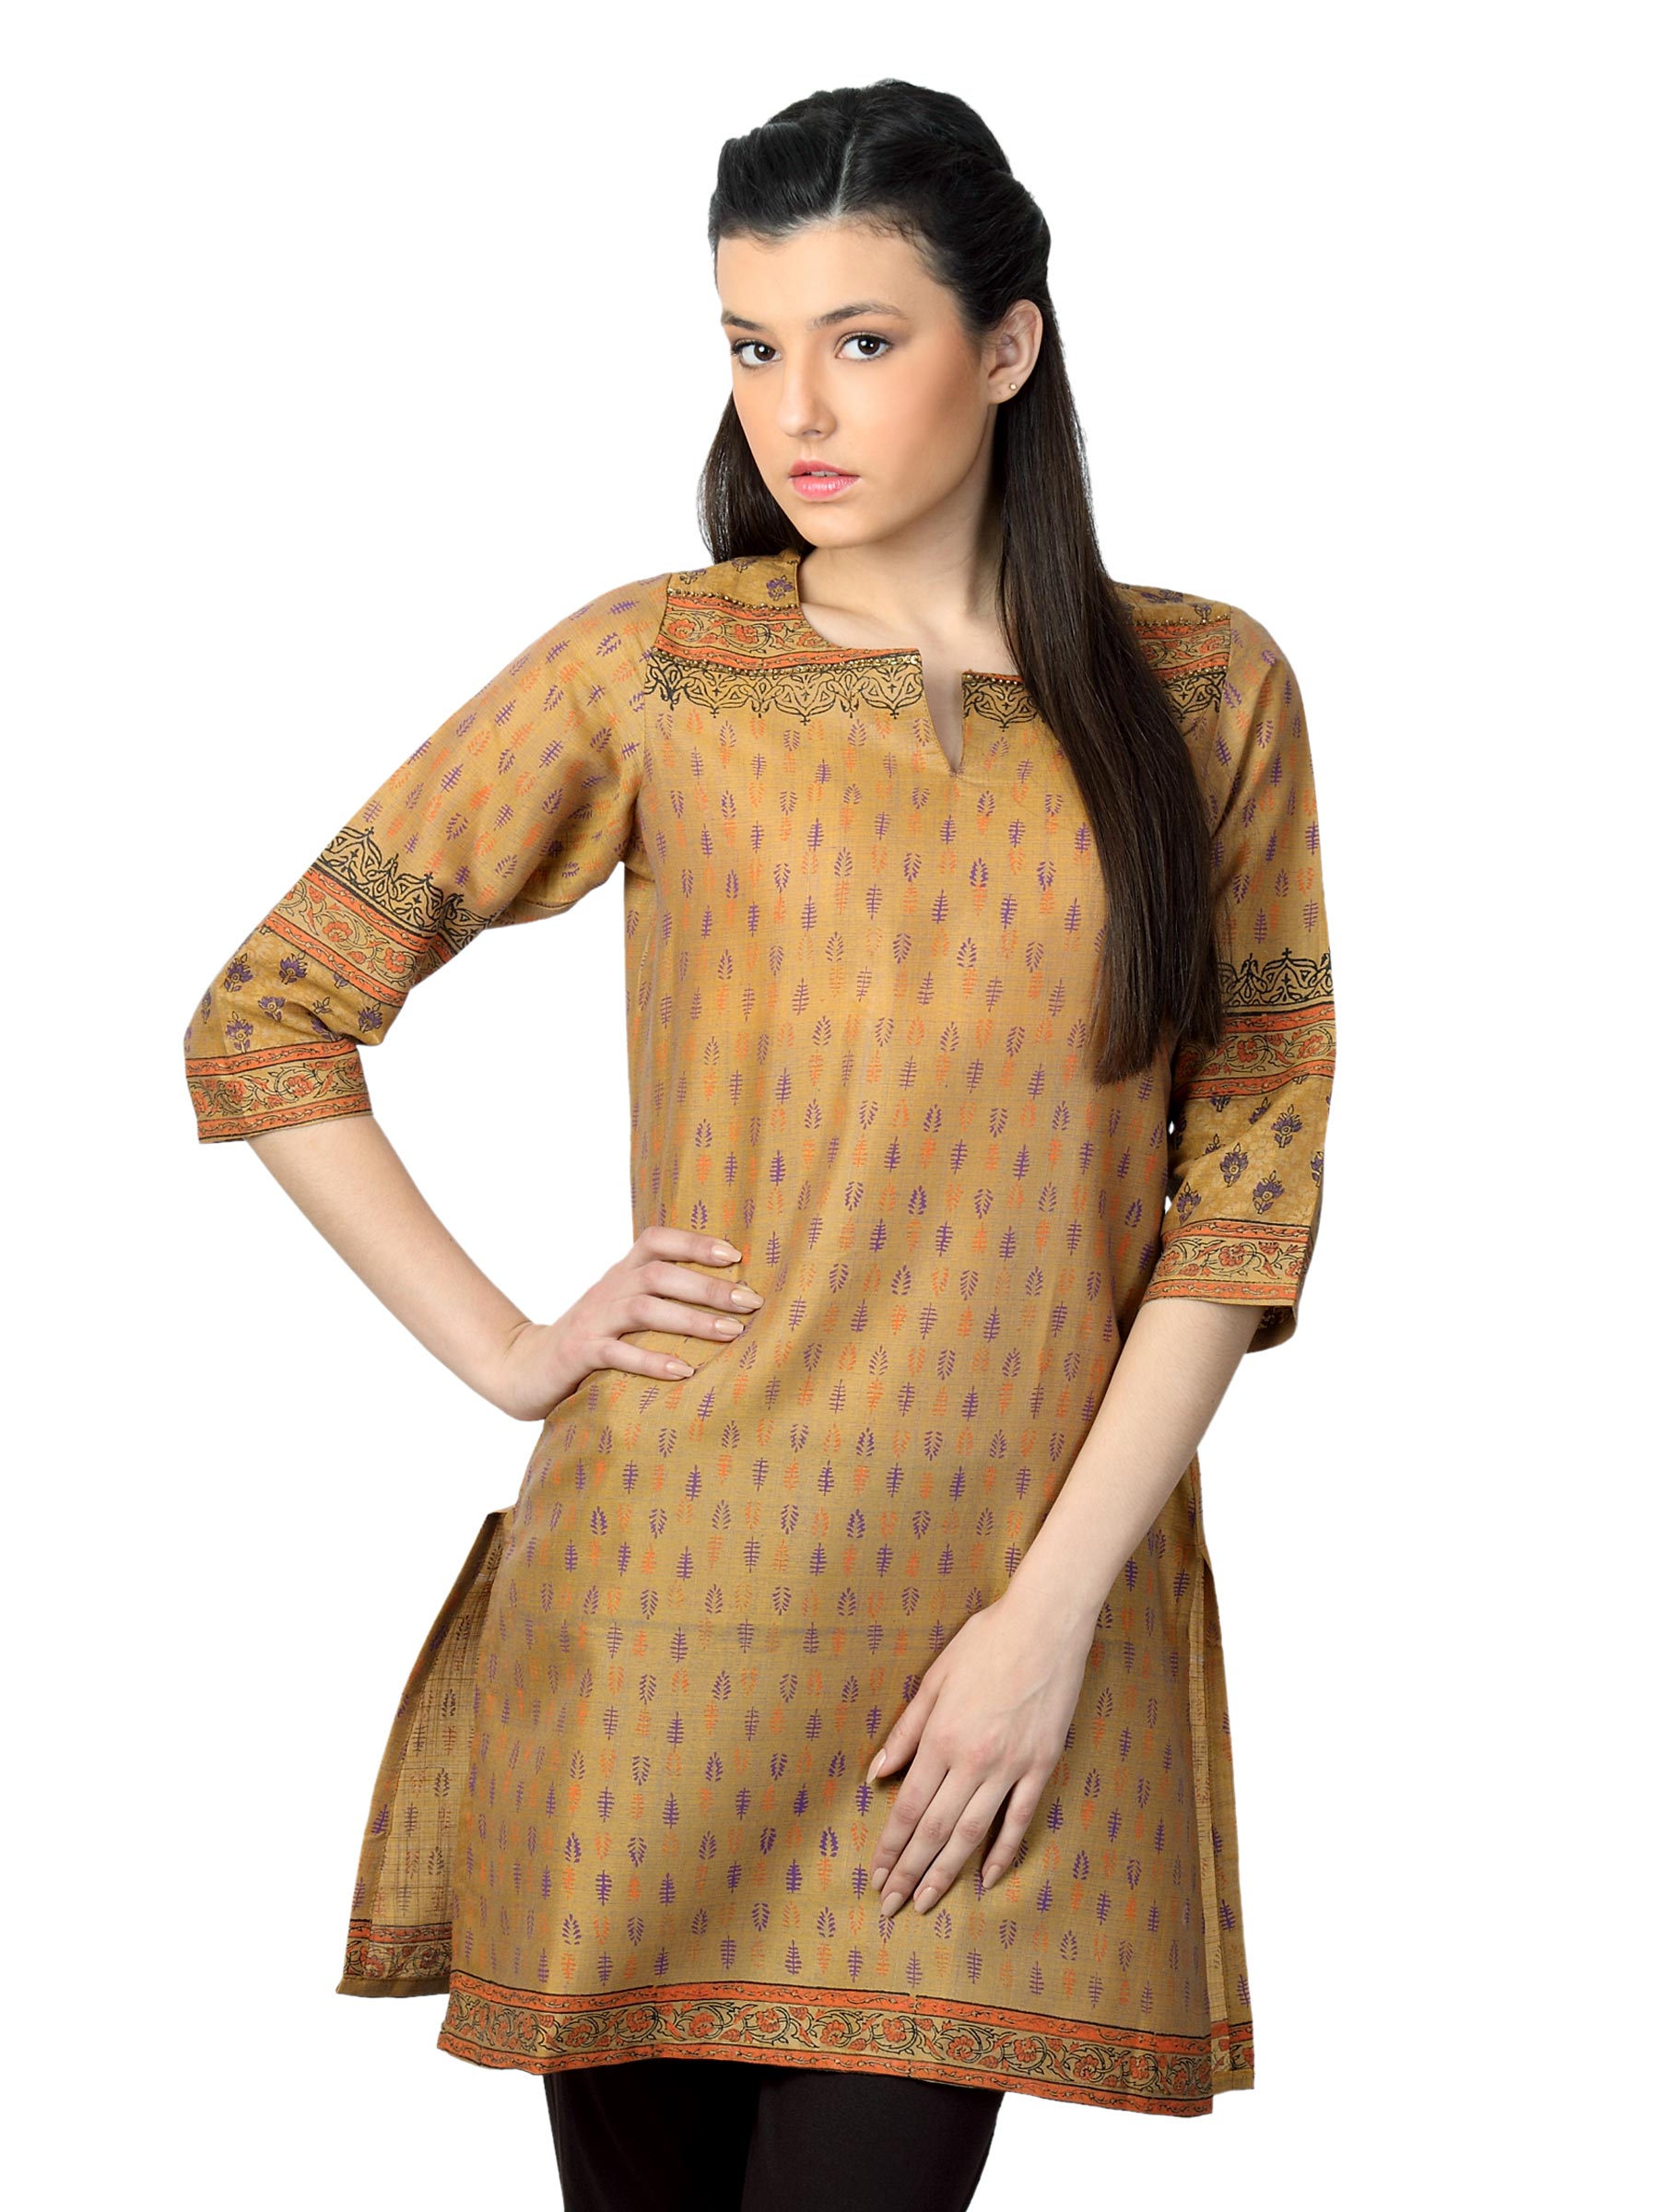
Diva Women Mustard Kurta
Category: Apparel / Topwear / Kurtas
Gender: Women
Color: Mustard
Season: Summer 2012
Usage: Ethnic